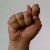
The image shows a hand gesture representing the letter 'T' in Indian Sign Language.